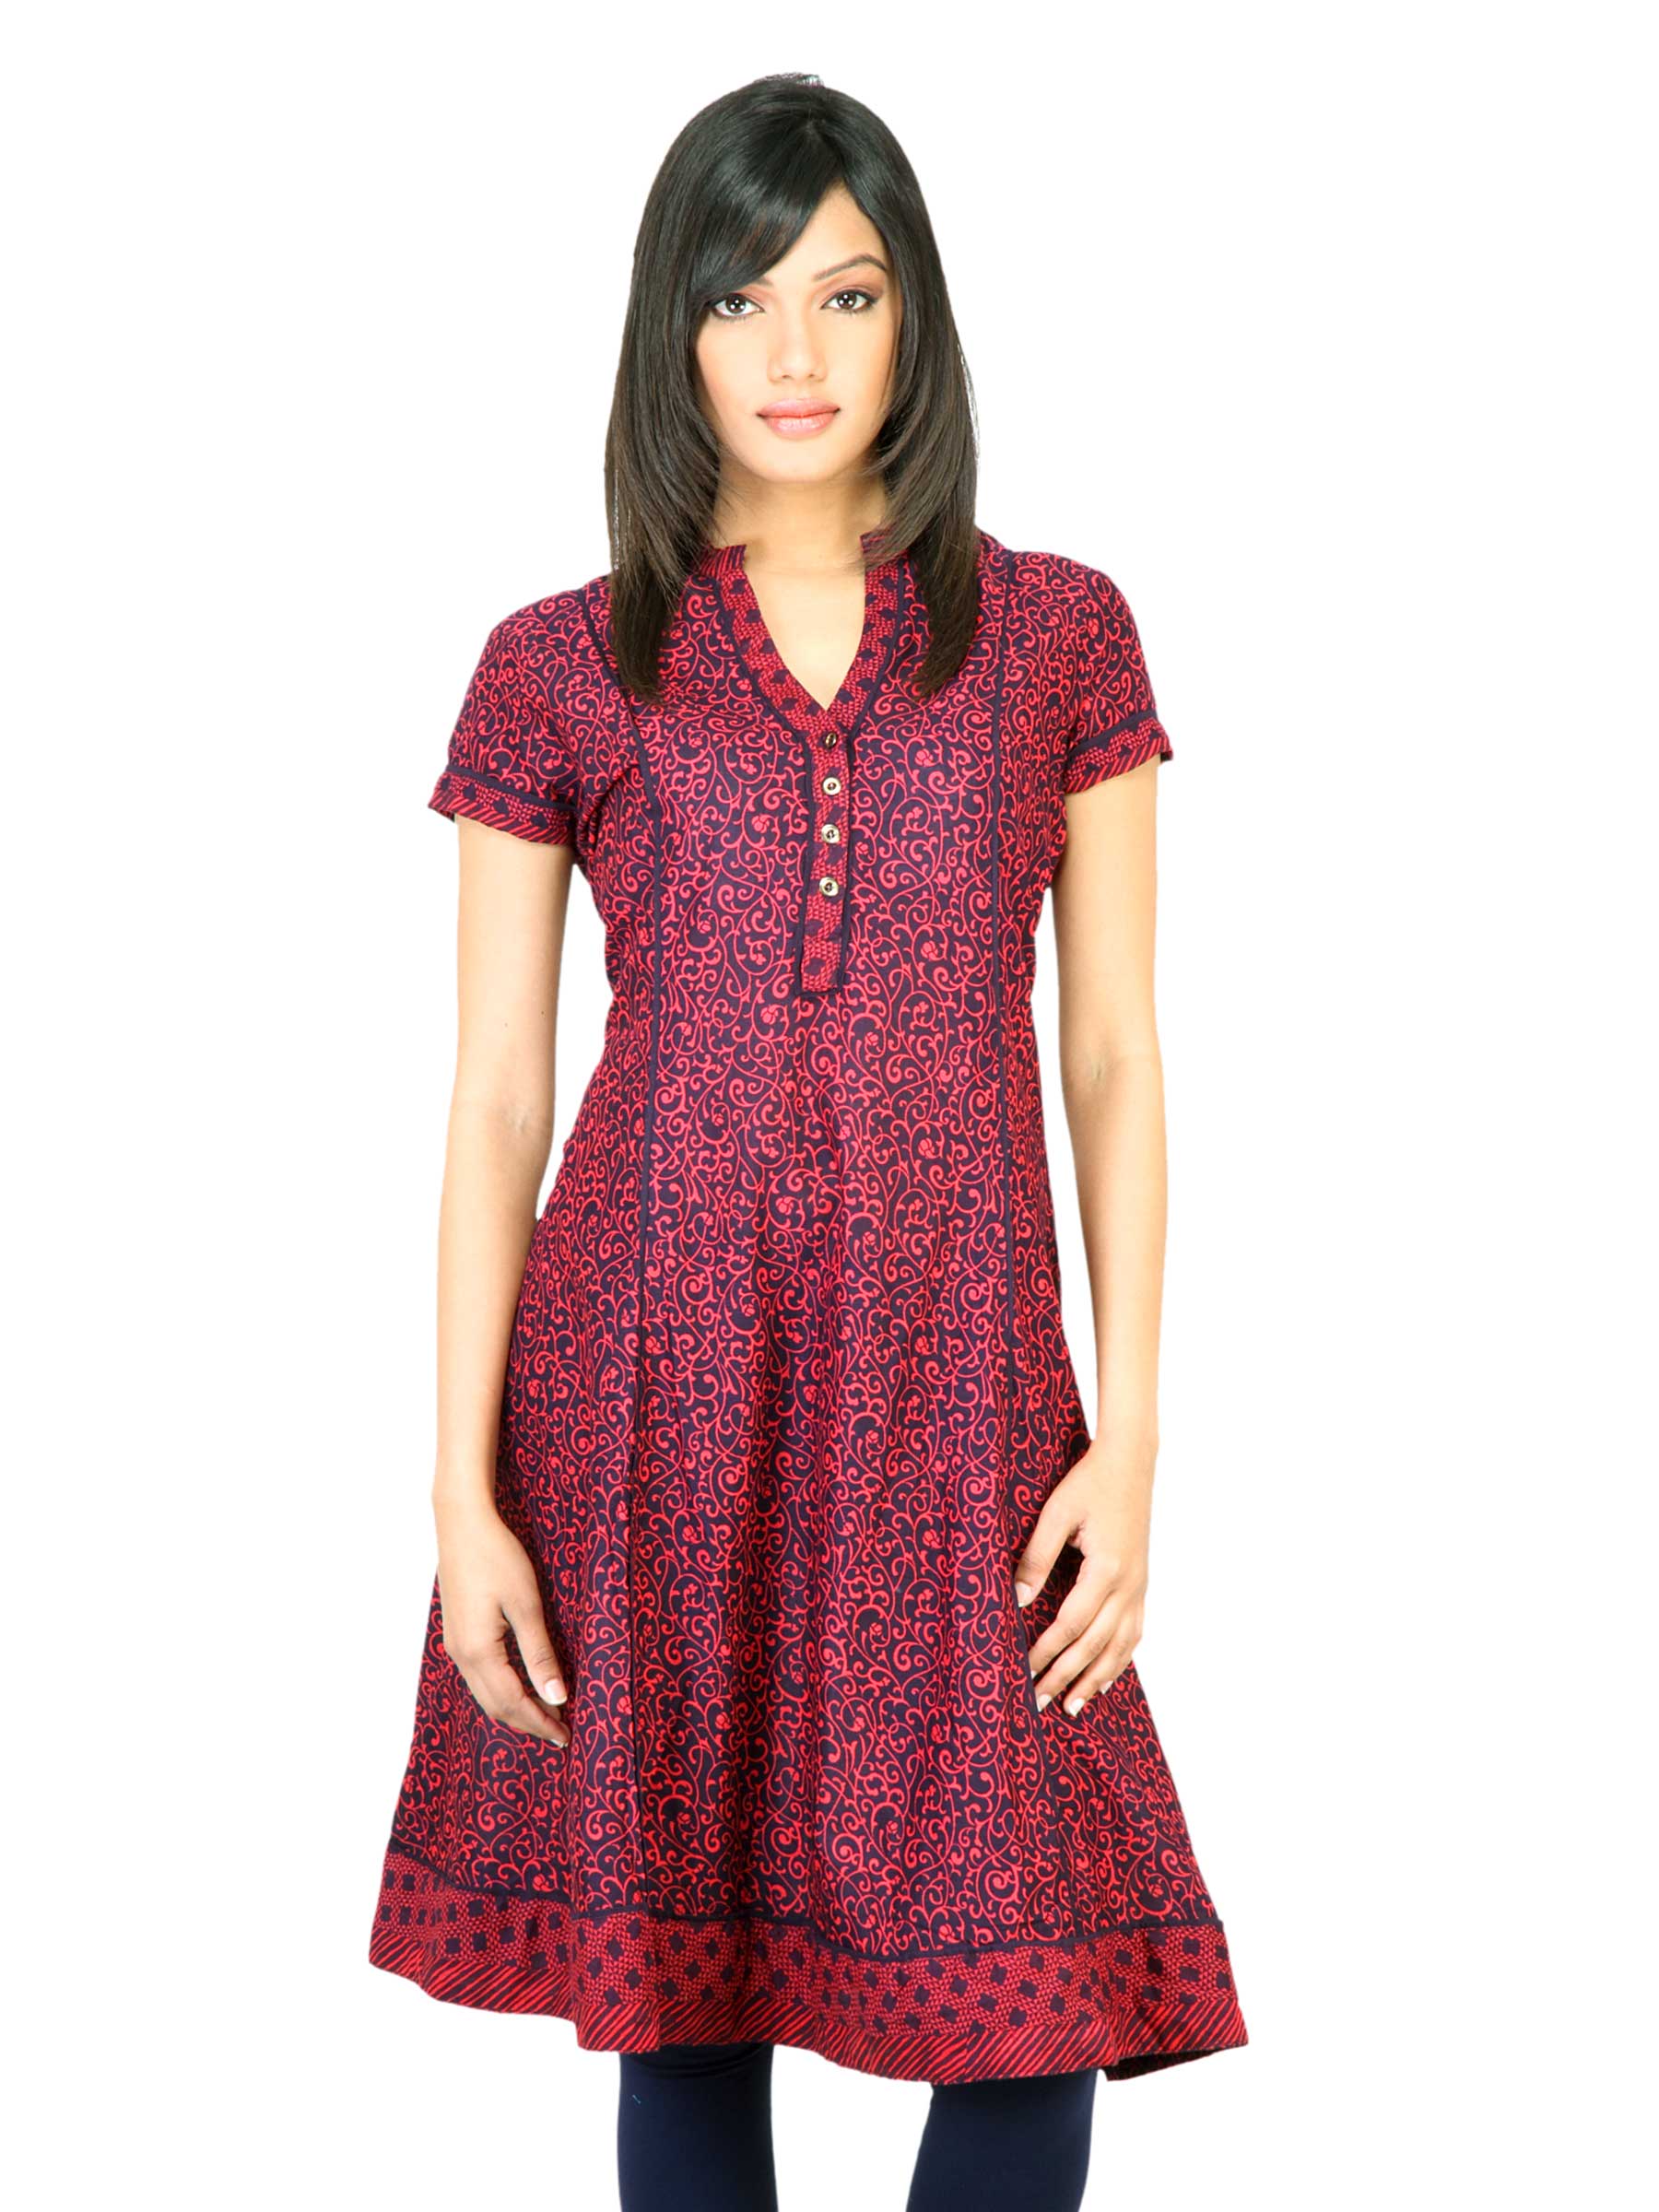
BIBA Women Printed Red Kurta
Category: Apparel / Topwear / Kurtas
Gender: Women
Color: Red
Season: Fall 2011
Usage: Ethnic